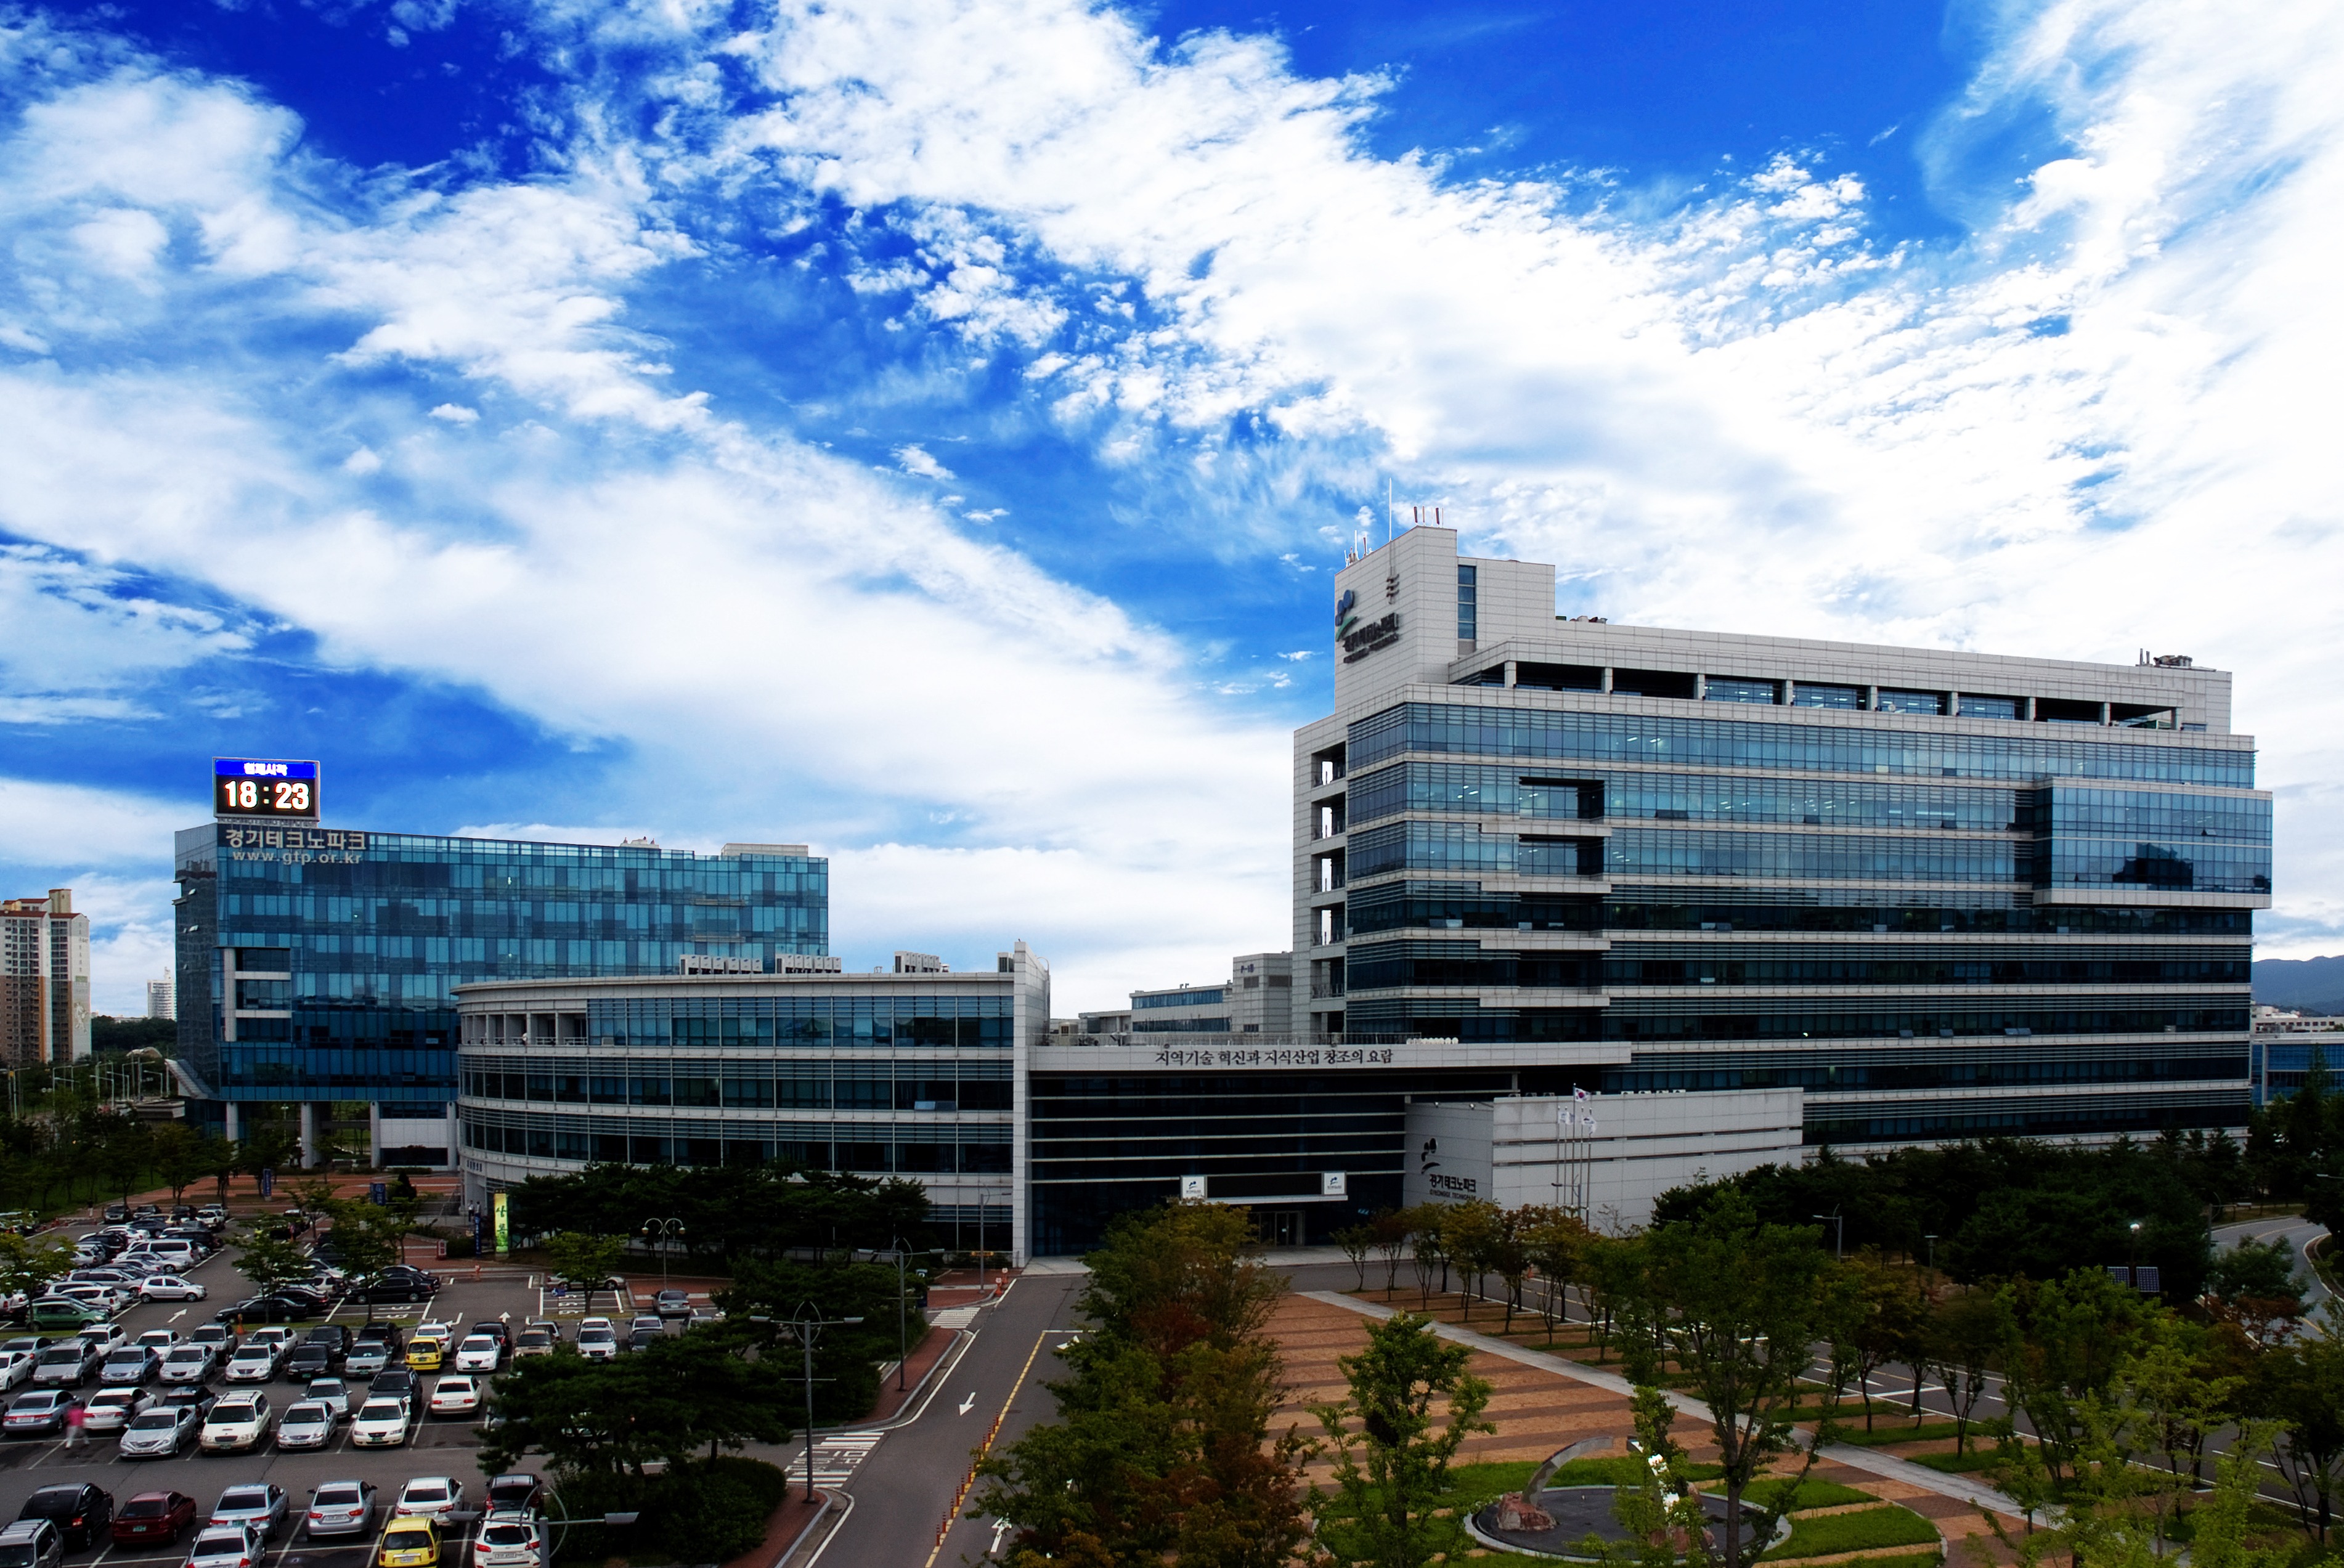
architecture, skyline, building, city, skyscraper, cityscape, downtown, landmark, facade, stadium, tower block, headquarters, metropolis, condominium, urban area, residential area, metropolitan area, gyeonggi techno park, innovation cluster